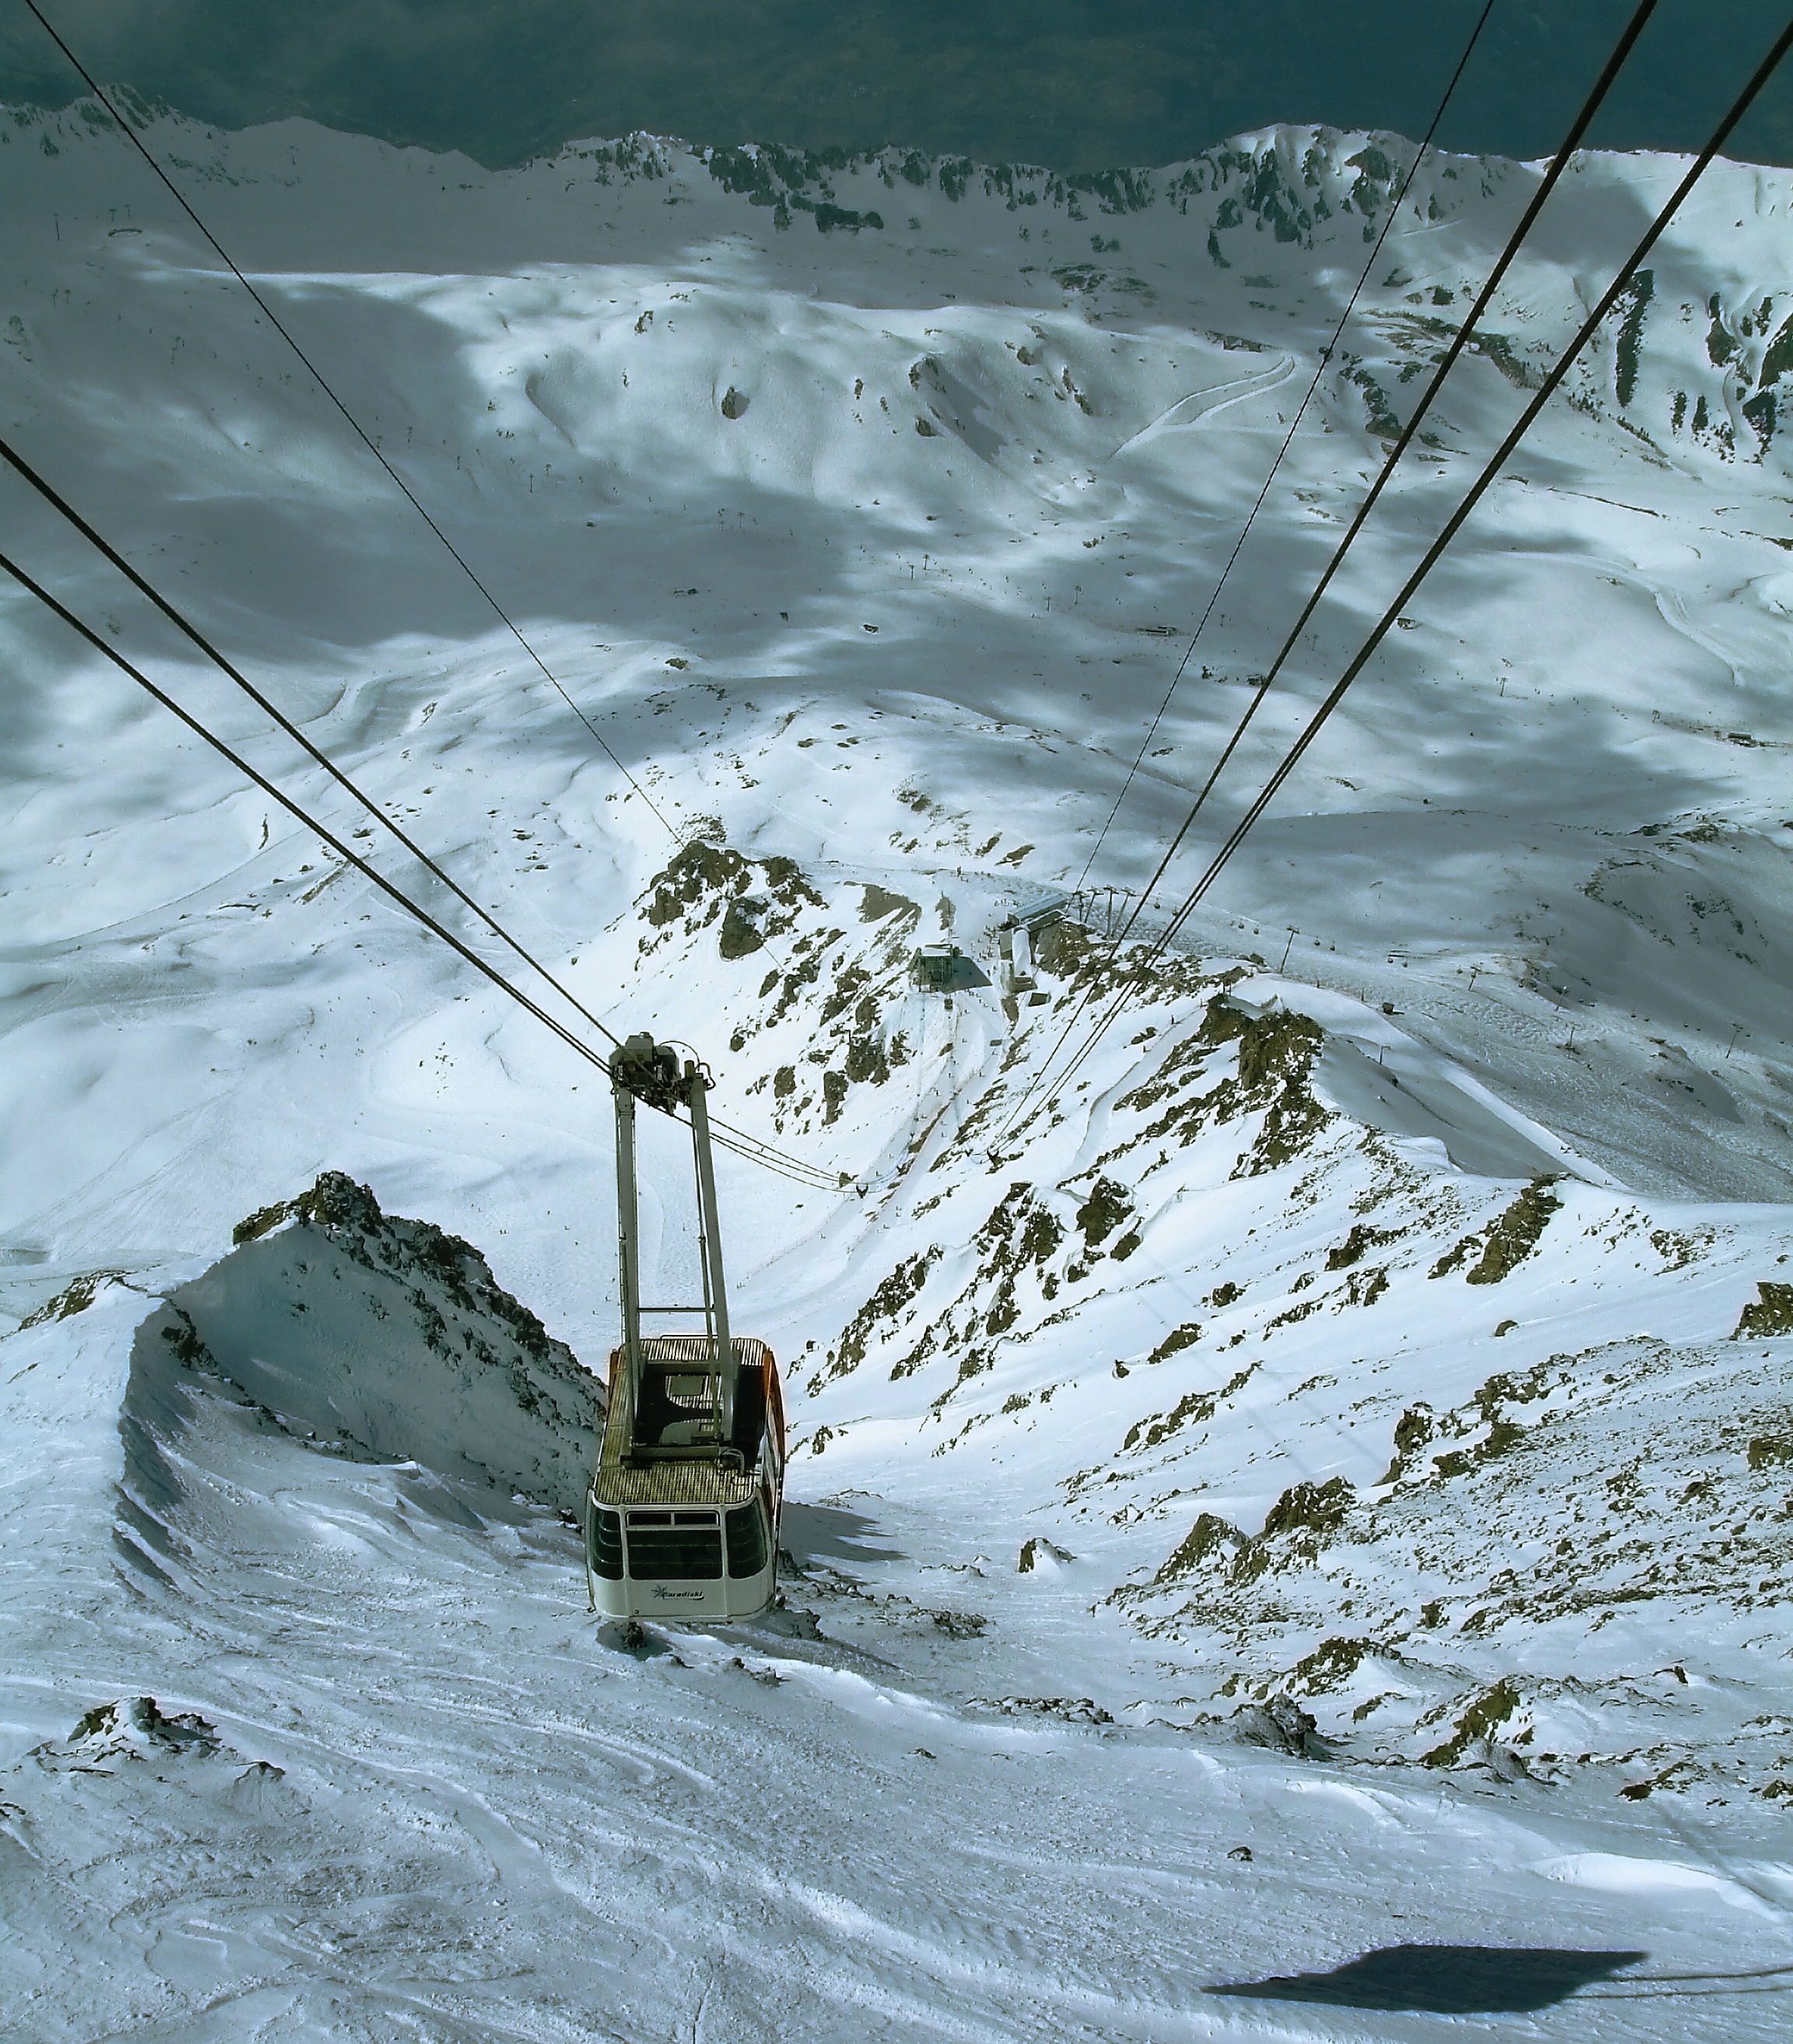
landscape, mountain, snow, cold, winter, wave, mountain range, panorama, france, ice, weather, snowy, alpine, arctic, skiing, cable car, season, lift, mountains, alps, ski, gondola, wintry, piste, winter sports, snow landscape, deep snow, powder snow, ski equipment, mountainous landforms, geological phenomenon